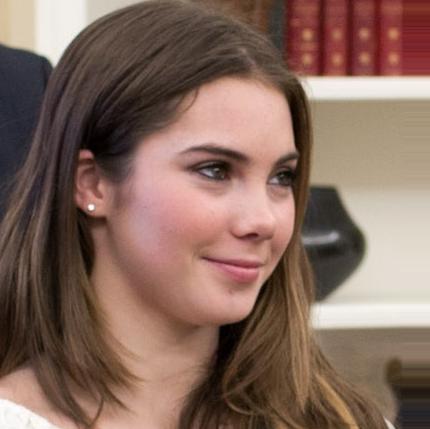
Age: 16